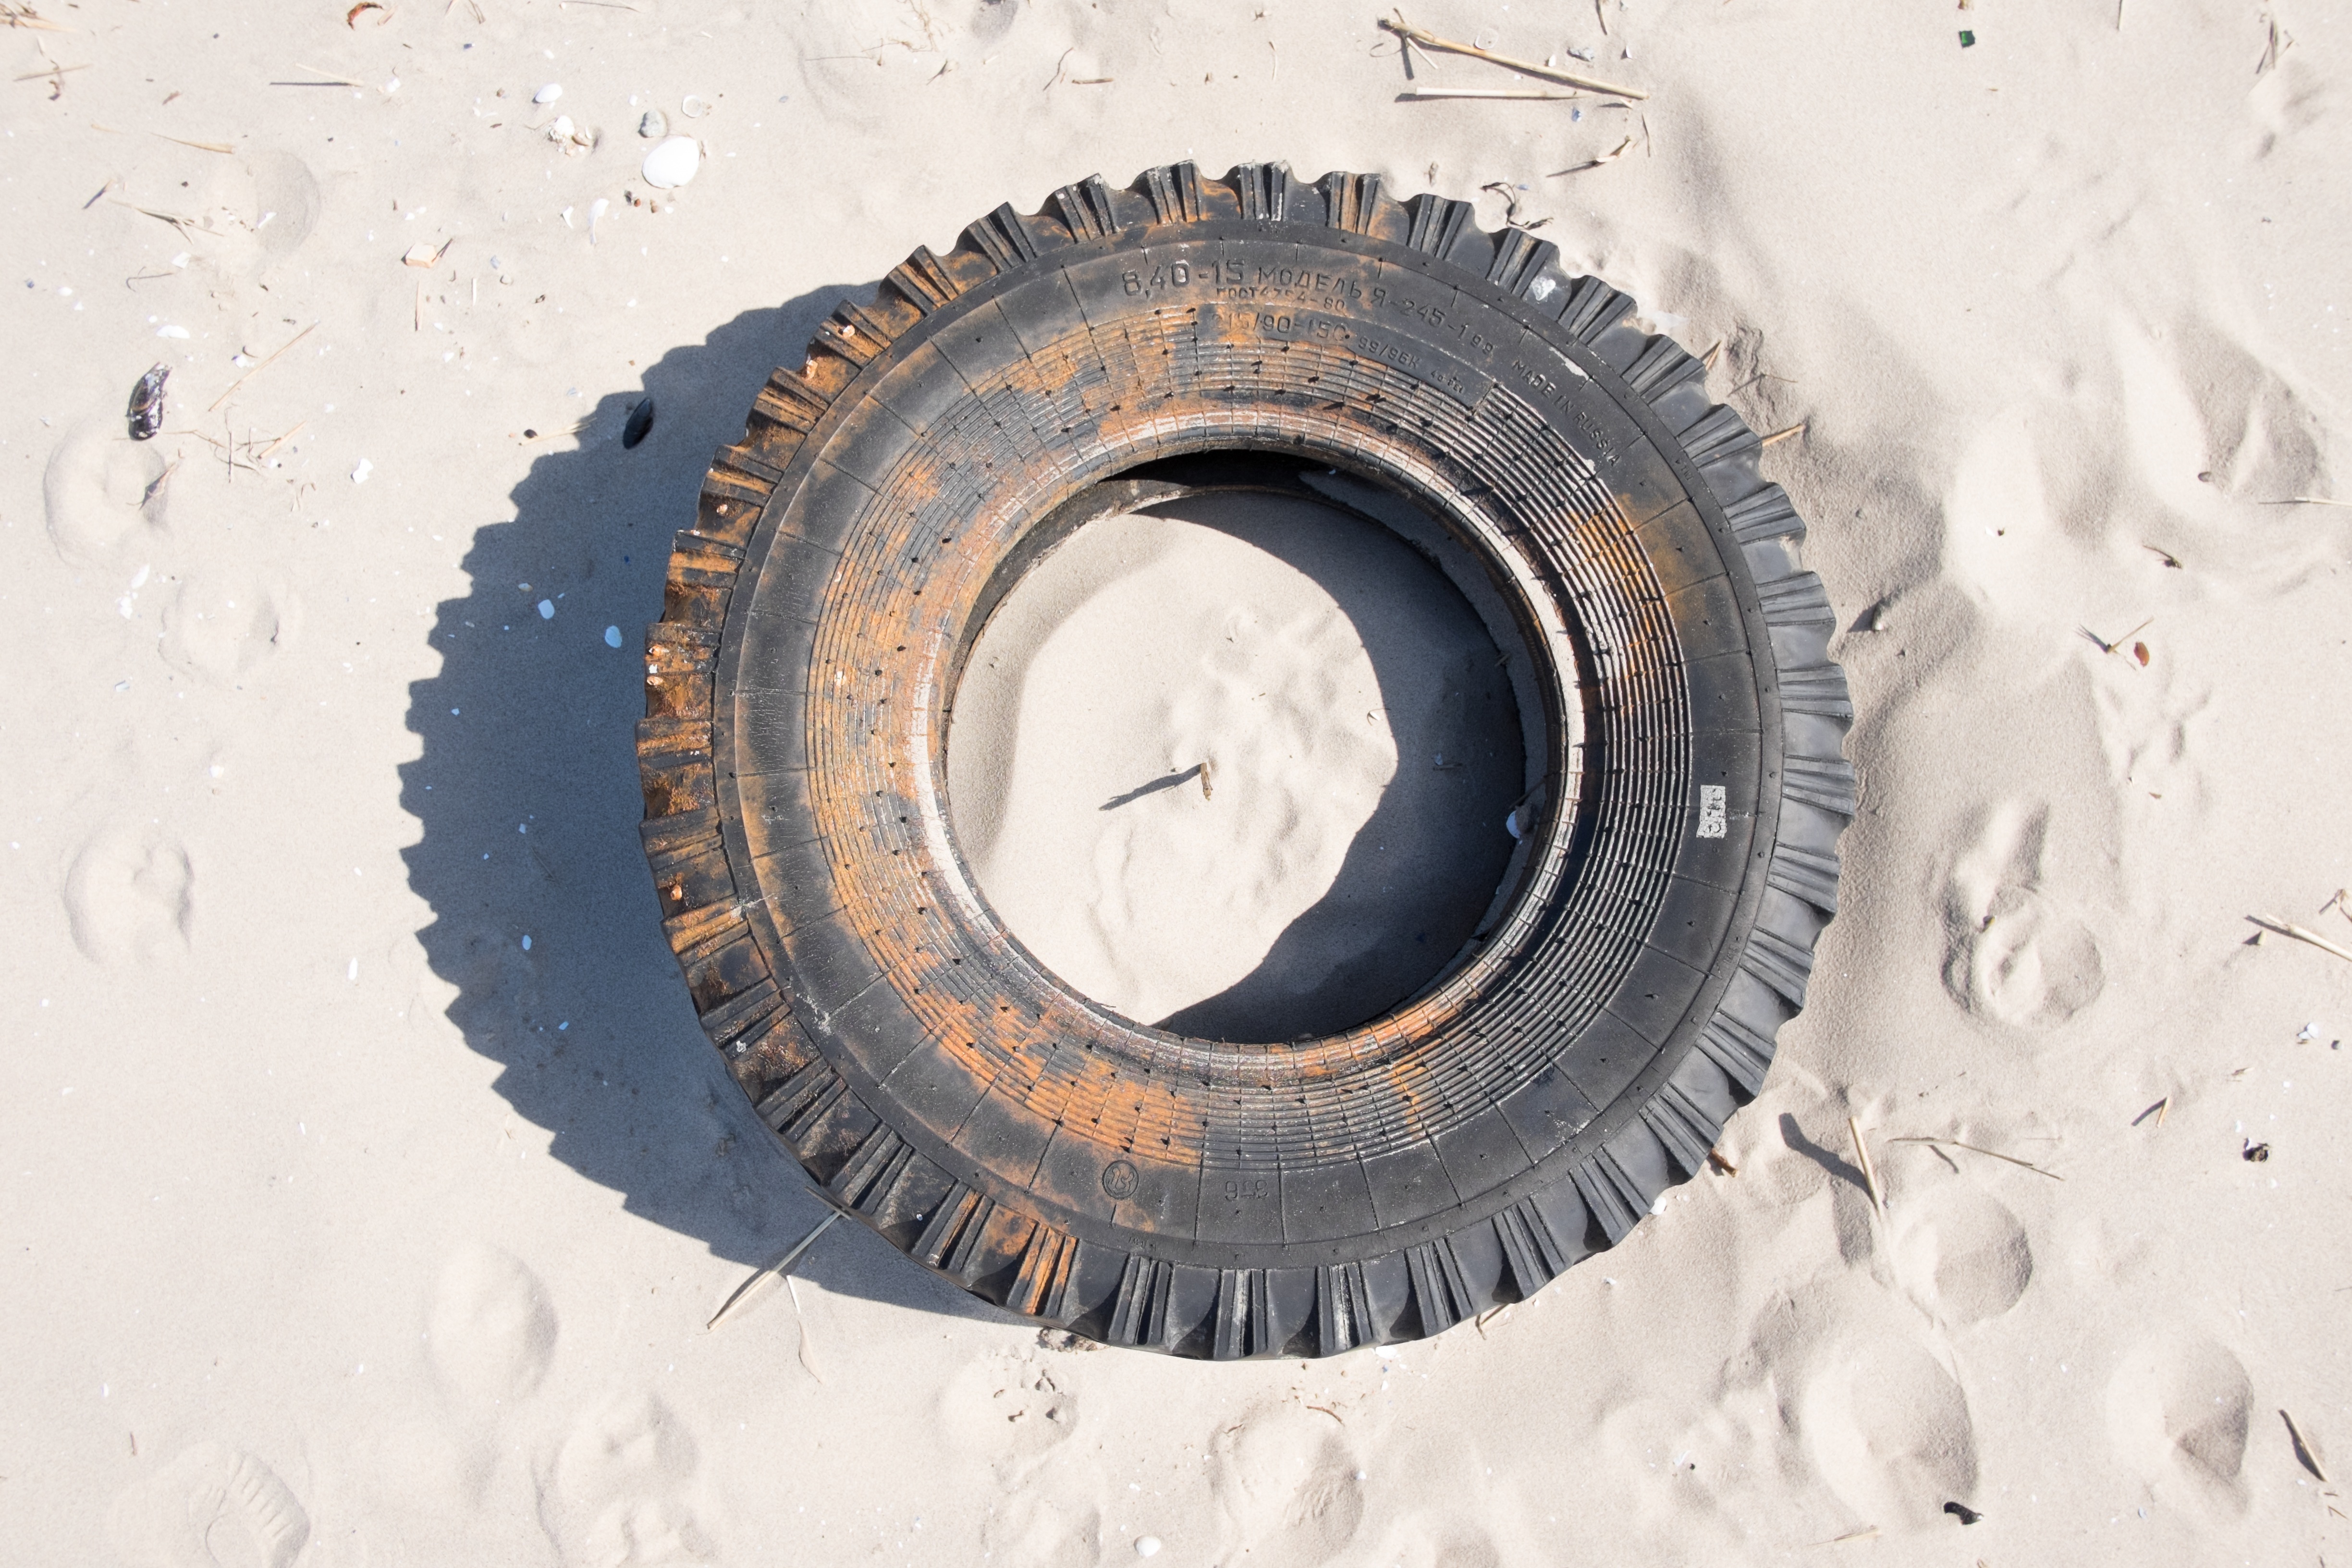
sand, snow, wheel, spoke, auto, tire, circle, bus, tires, rim, rubber, tread, automotive tire, old tires, old tire